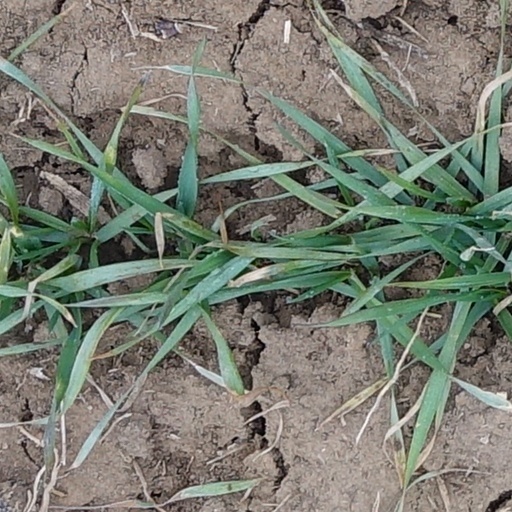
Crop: wheat